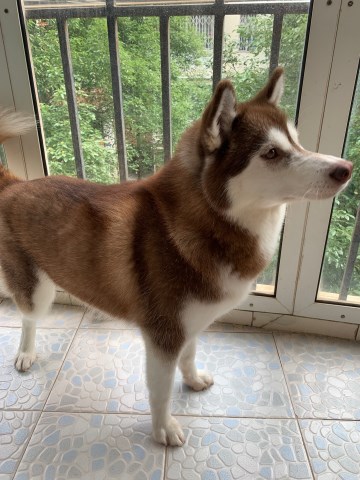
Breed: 1160-n000003-Siberian_husky